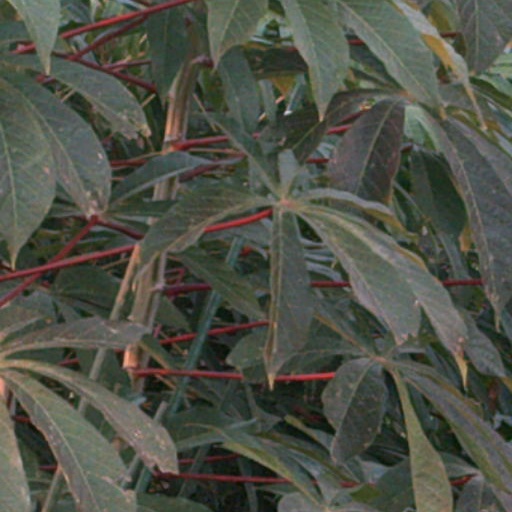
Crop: cassava